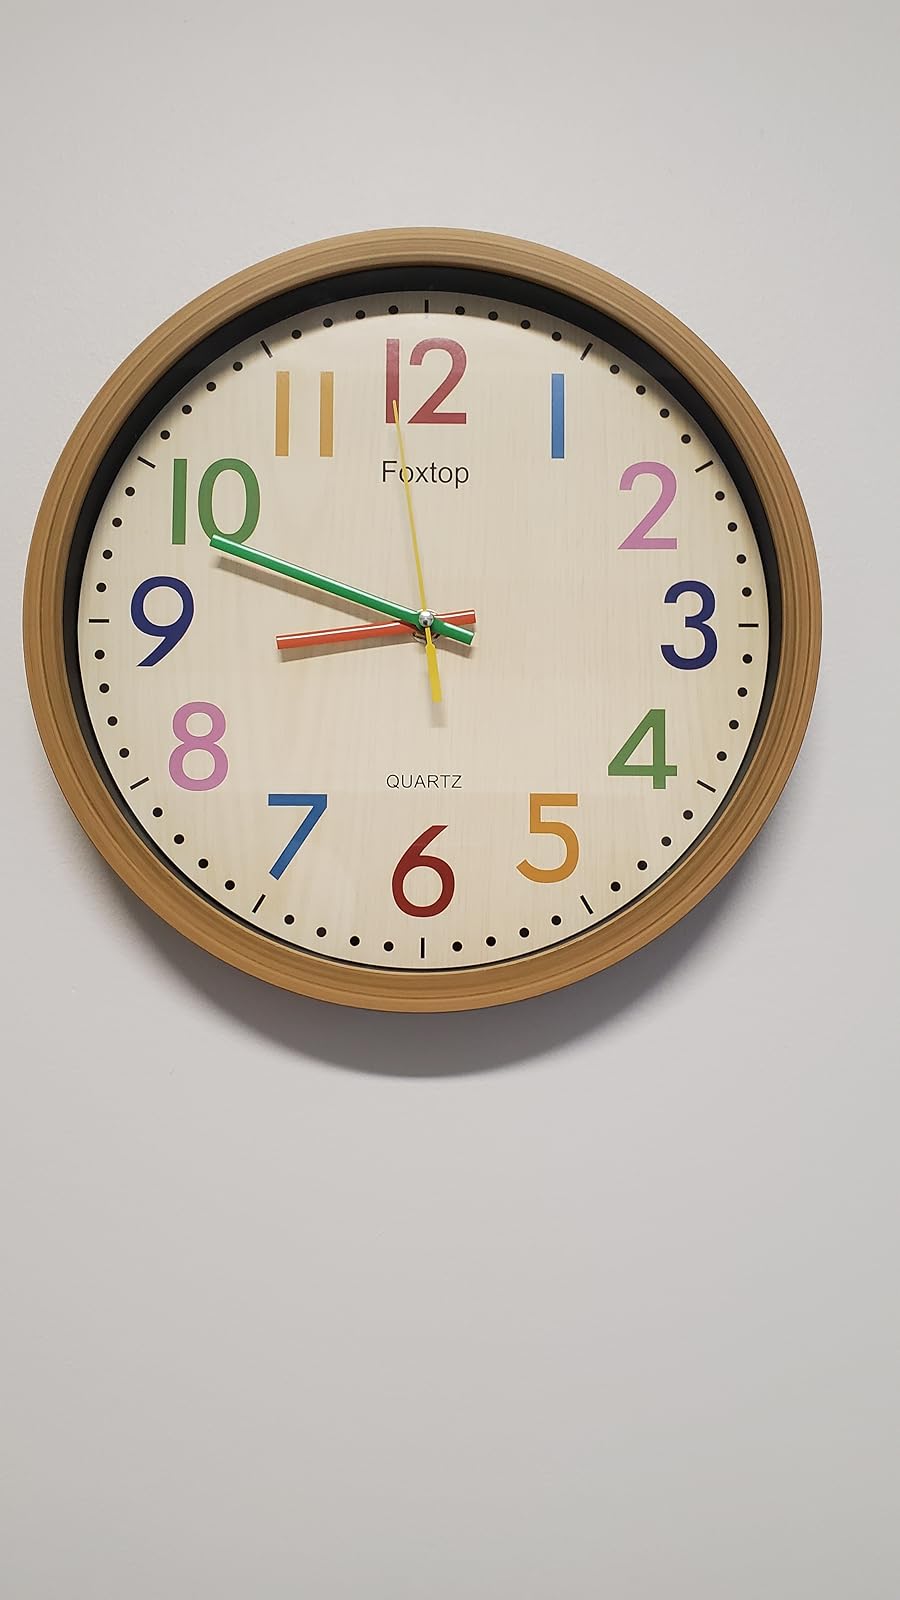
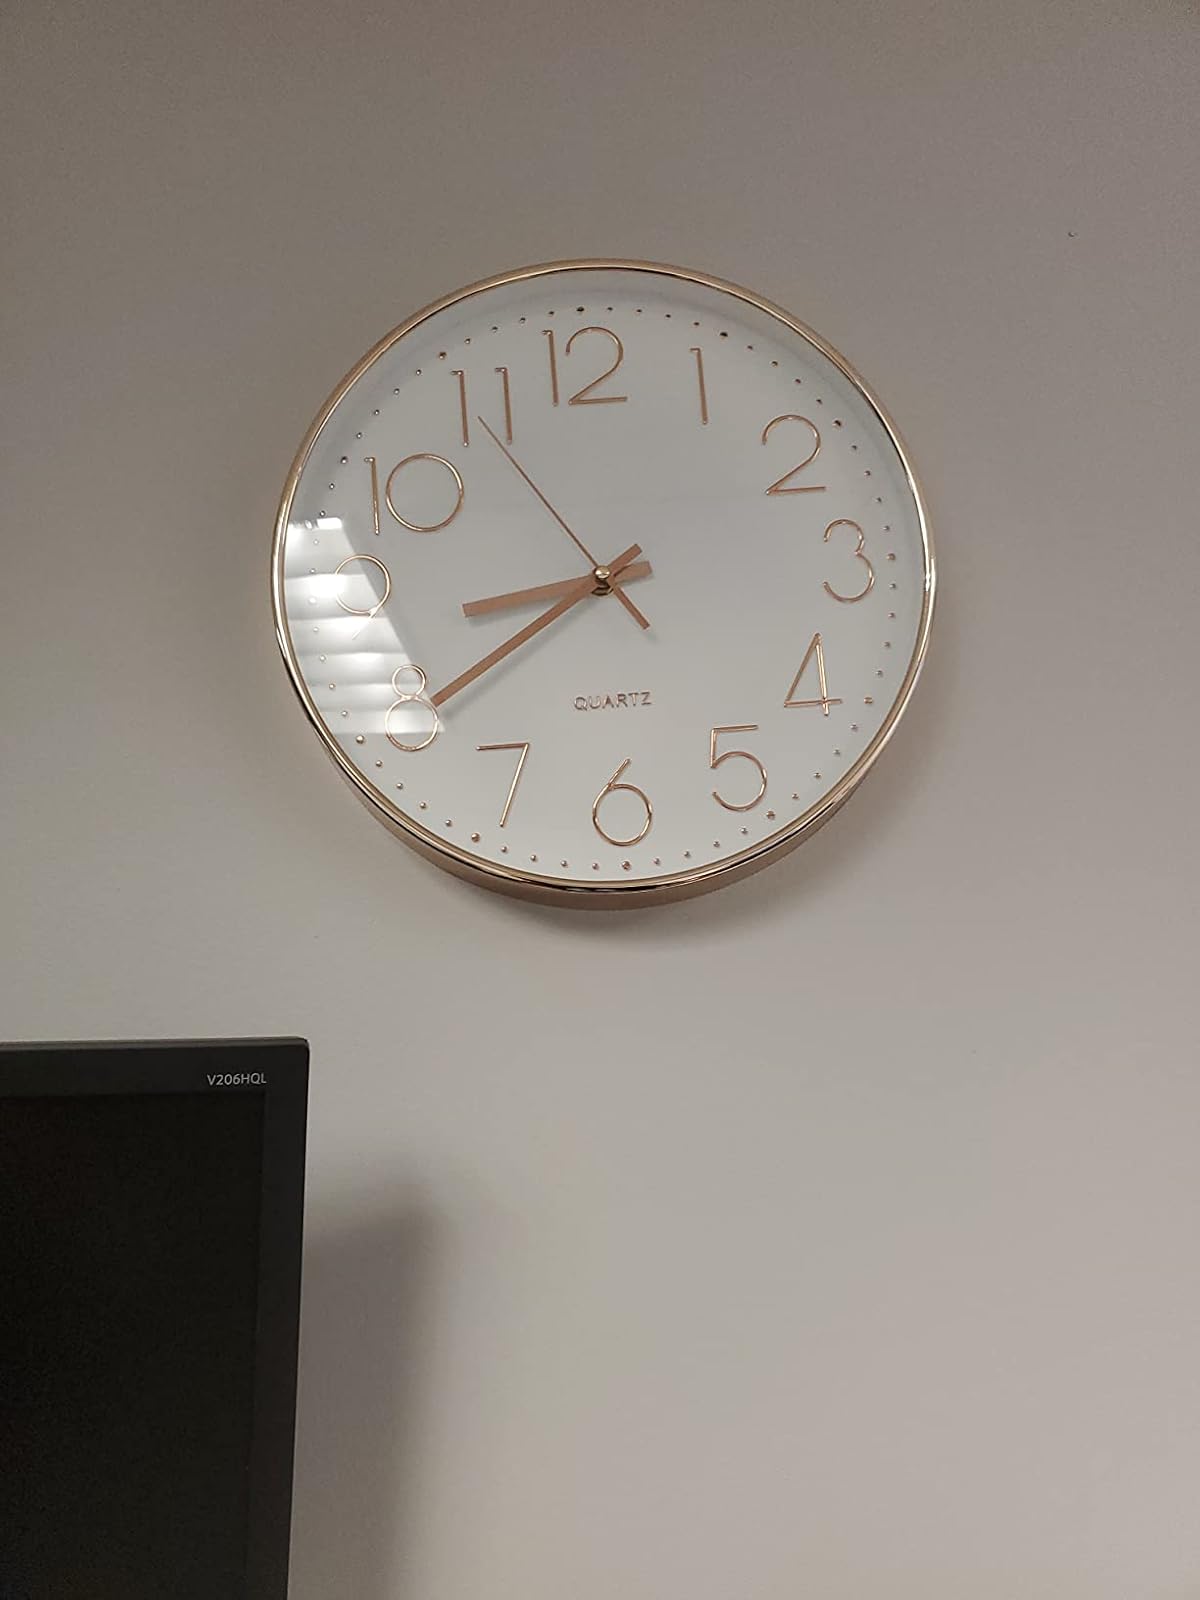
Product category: clock
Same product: no